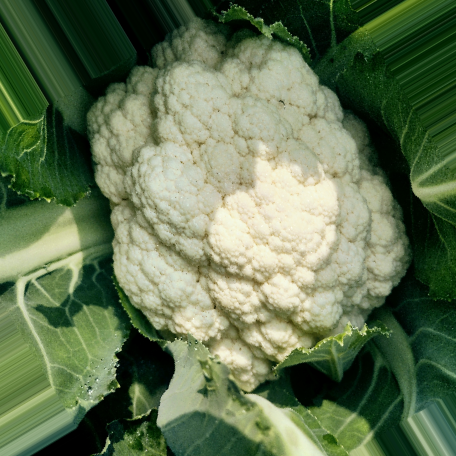
Label: Disease Free